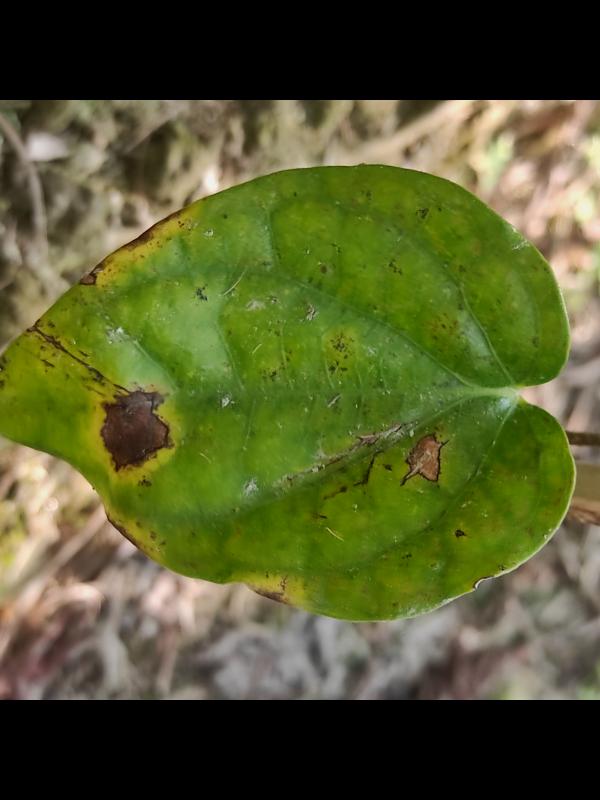
Label: Fungal_Brown_Spot_Disease